Tijuana

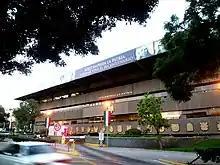
The Palace of Government of Tijuana Municipality

Tijuana today is one of the fastest-growing cities in Mexico, with an average of 80,000 people moving to Tijuana yearly. In terms of area, the city grows by approximately three hectares a day, mostly east and south as the city is mostly built out to the beach already with the exception of some canyons. Along with settlements separated from Tijuana proper and other communities unimproved land, big business moves in providing supermarkets and retail to marginal areas, along with paved roads. The city experiences the construction of 26,000 new settlers a year that has led to the unregulated, illegal squatter homes that takes place in the hills and valleys of ever expanding Tijuana, most of these areas are still without city services like sidewalks, paving, streetlights, and public transit. This is an ongoing process: as older and existing squatter areas are brought into the city services, more marginal areas become occupied by squatters.